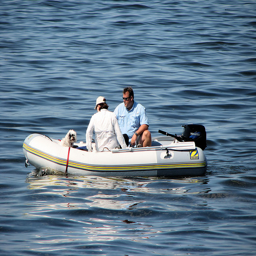
Two men and a dog are on the lake in a motorized raft.
The two people are floating in an inflatable boat.
Two people riding on a boat on a large body of water.
Two men and a dog on an inflatable boat
Two people and a dog are in an inflatable boat.